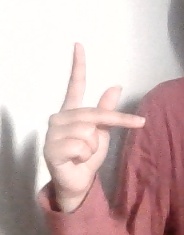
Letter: dha